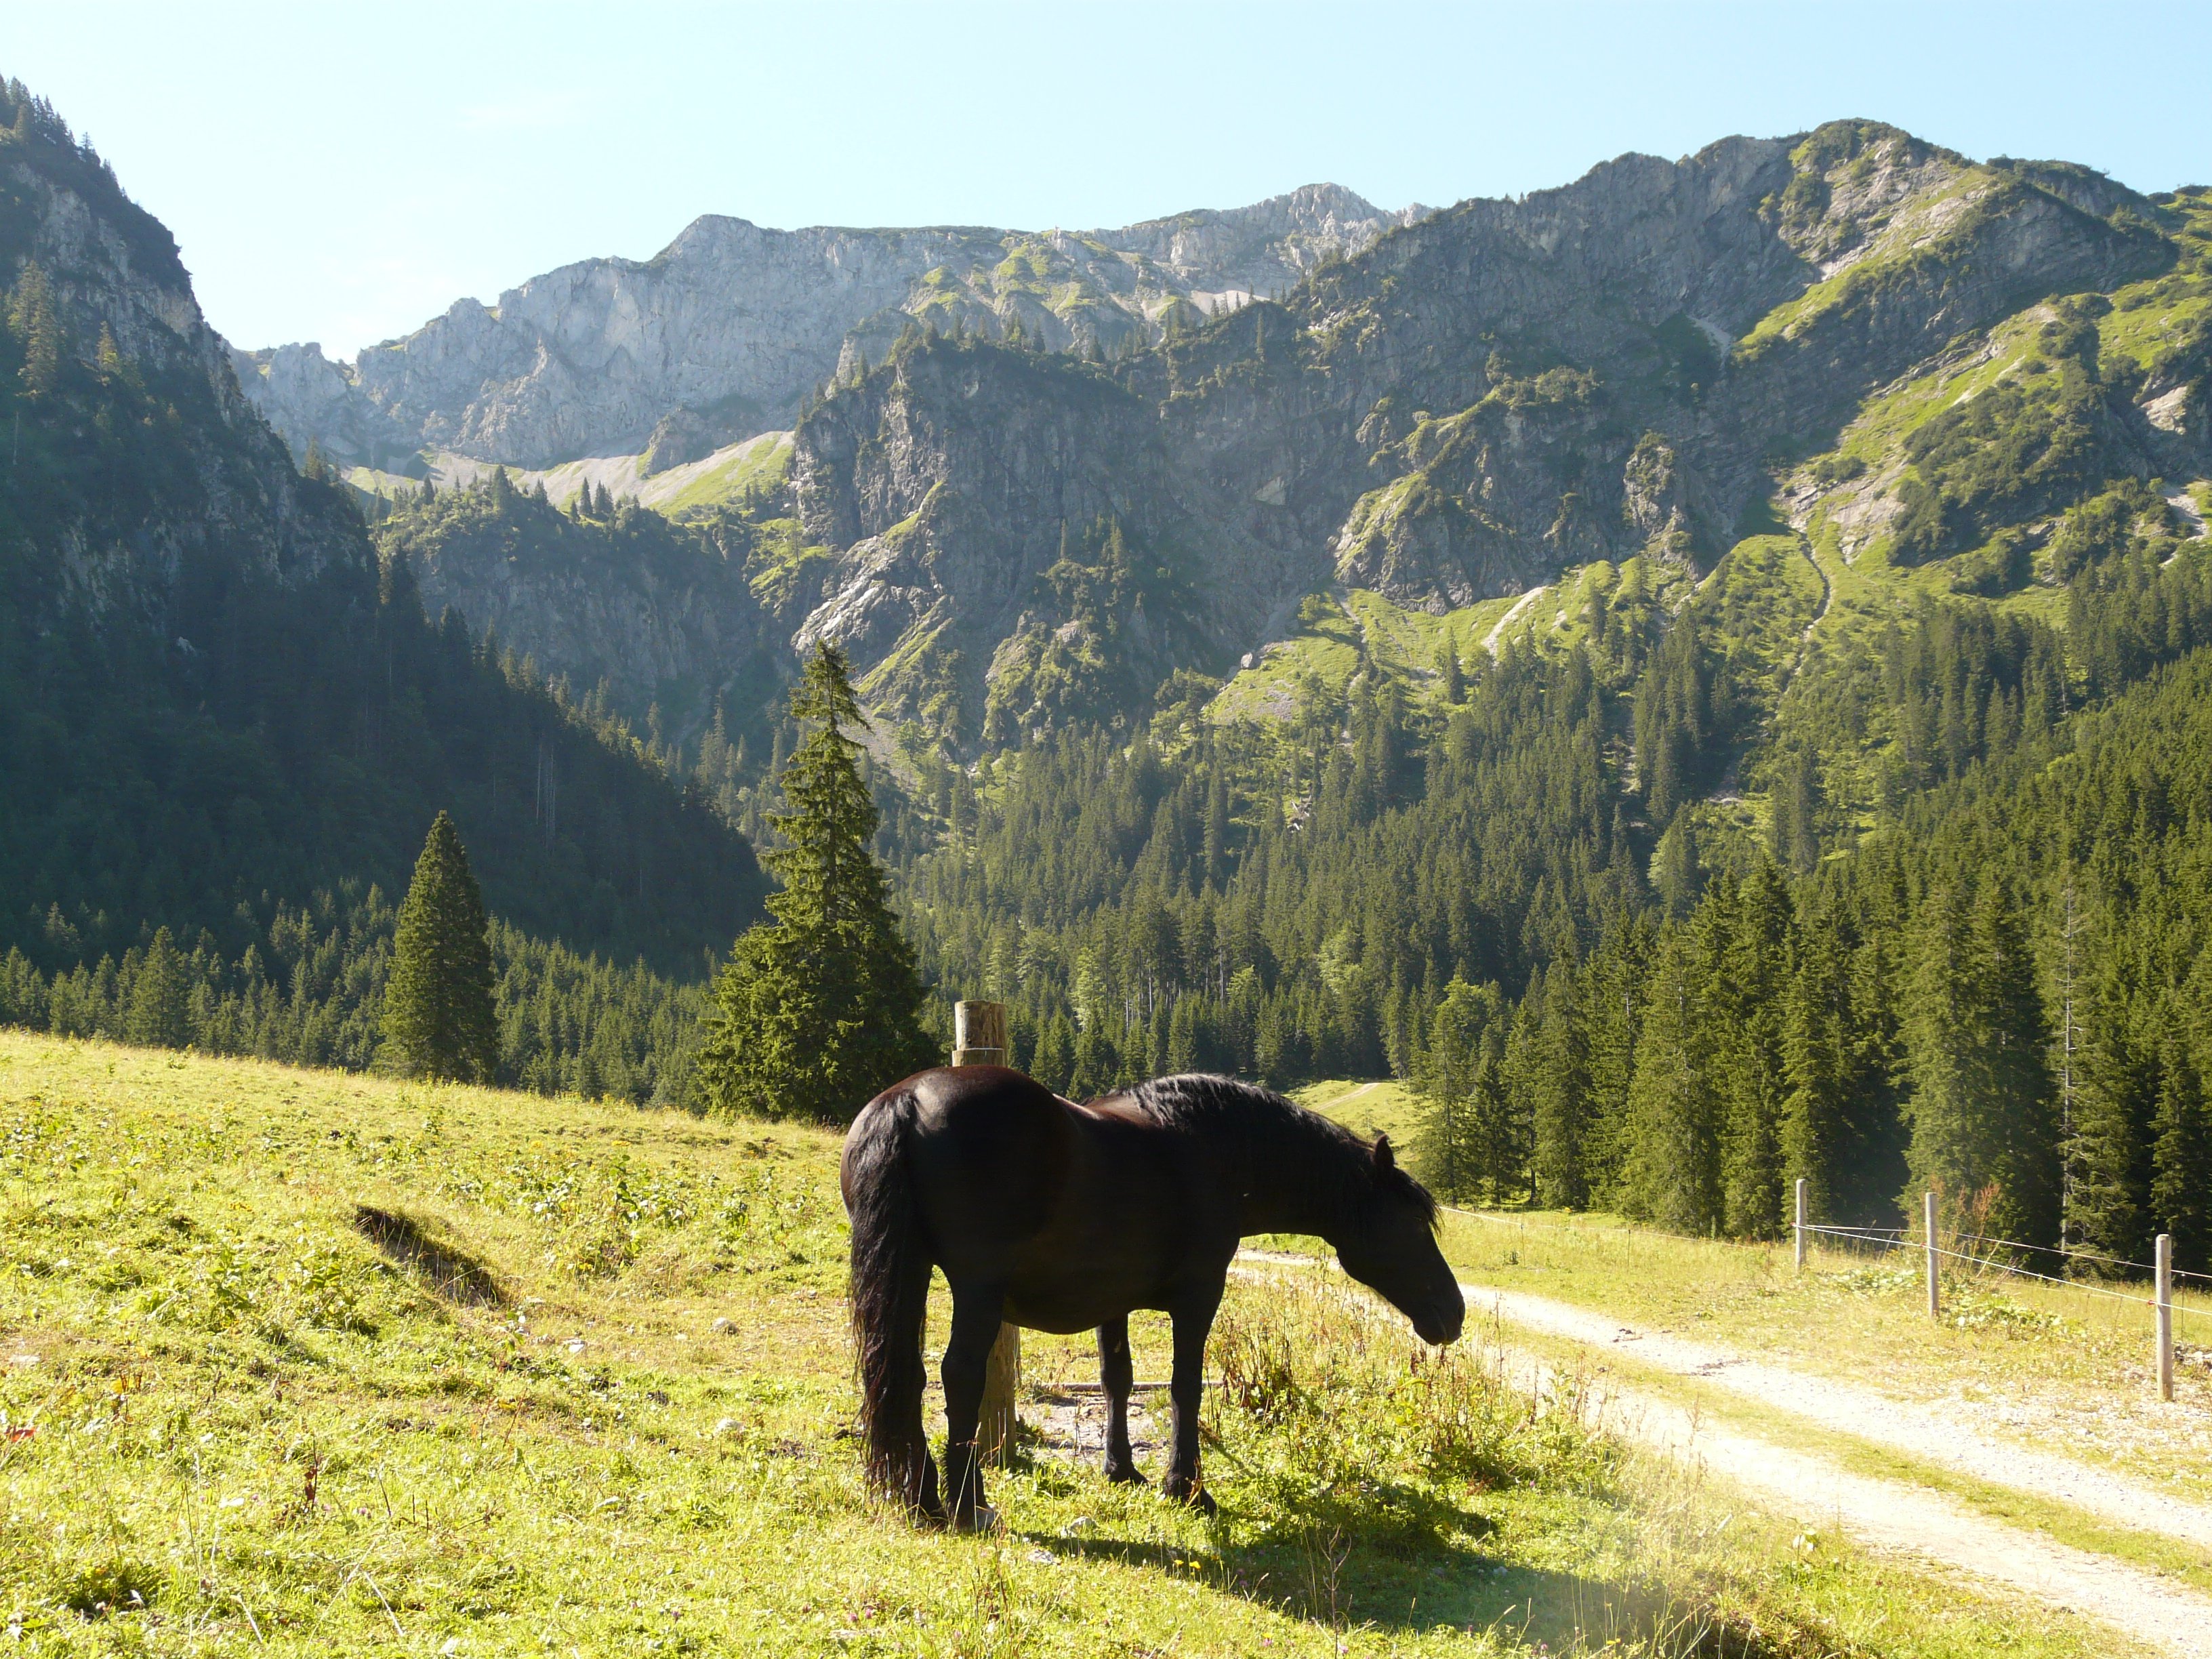
landscape, wilderness, walking, mountain, meadow, animal, valley, mountain range, pasture, grazing, horse, ride, mountains, alps, idyll, mountainous landforms, horse like mammal